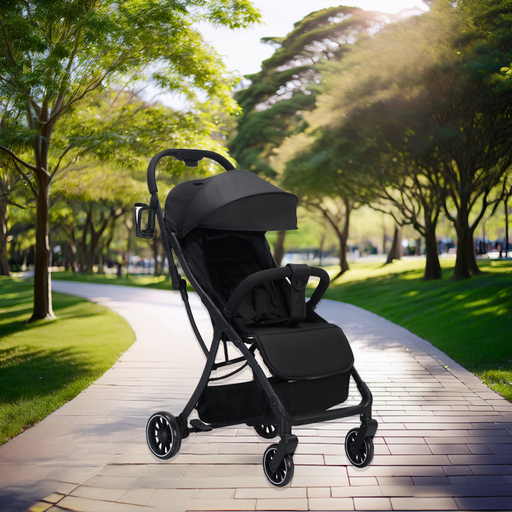
קטגוריה: עולם הילדים והפעוטות
תיאור: טיולון קליל עם קיפול קומפקטי מבית BabySafe
דגם: FOLDY